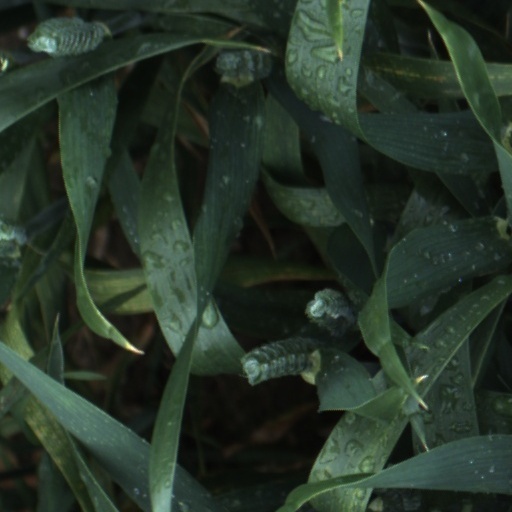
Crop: wheat